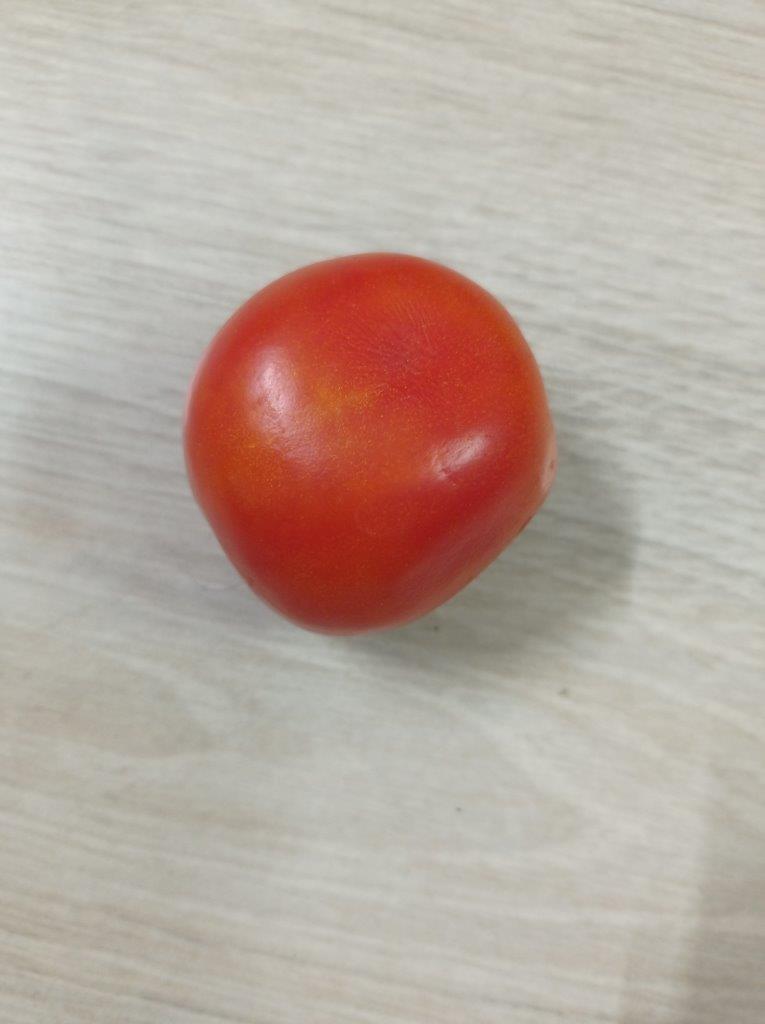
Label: Fresh